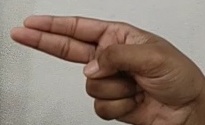
ASL sign: H